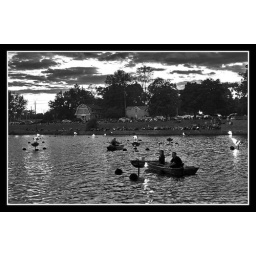
luminaqua in black and white